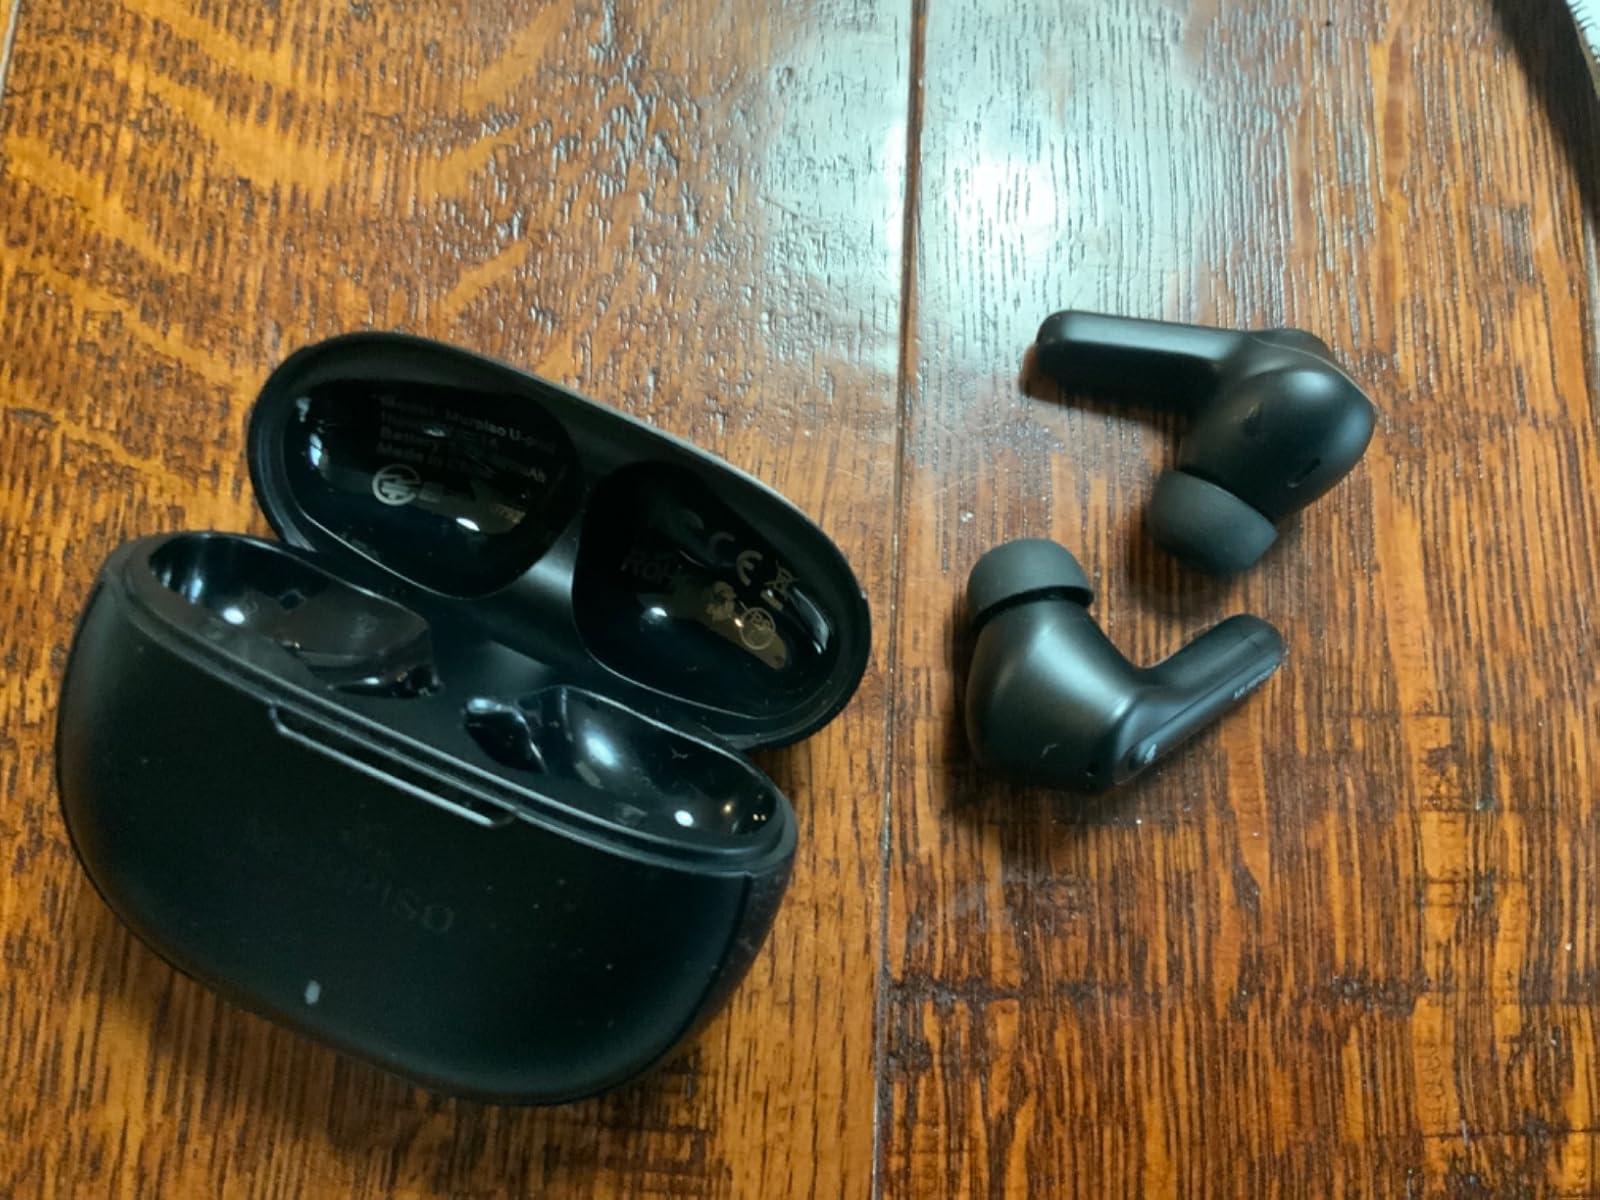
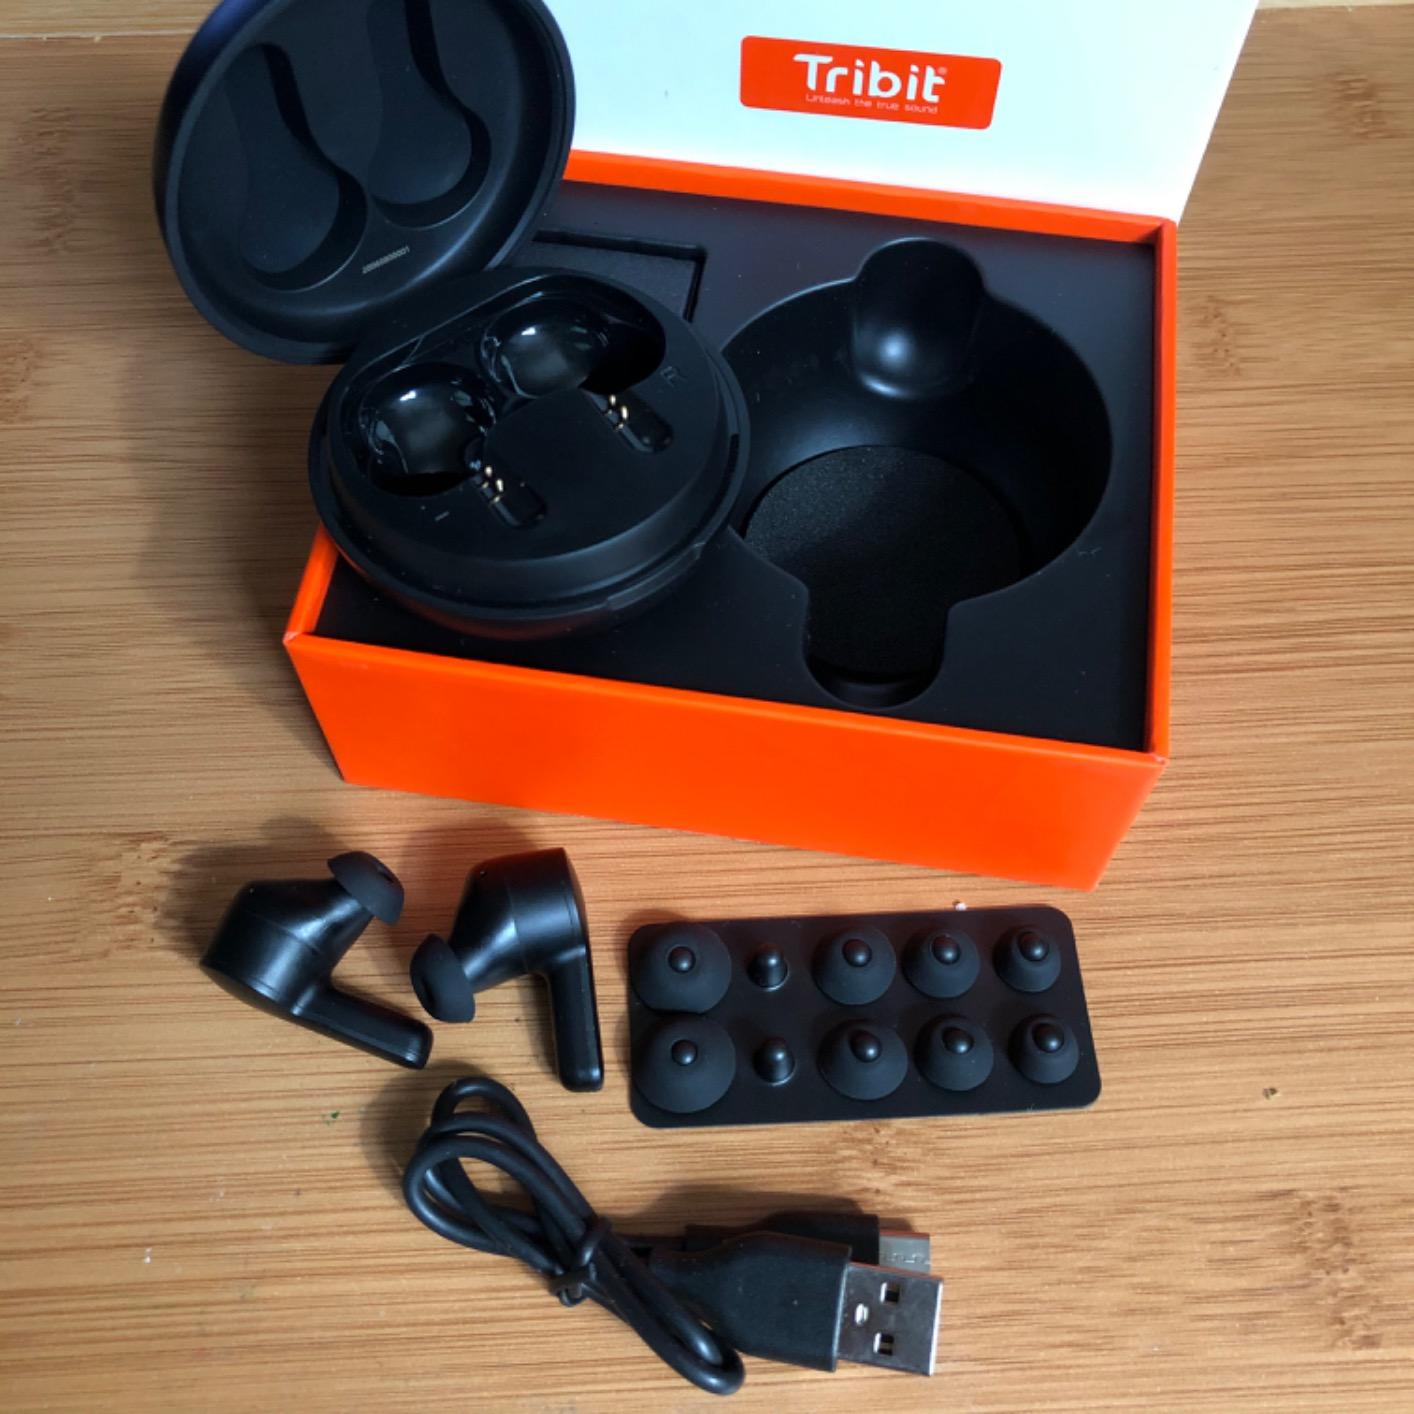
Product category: earbuds
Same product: no